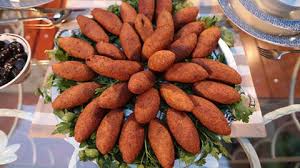
Yemek: icli_kofte